Jeep problem

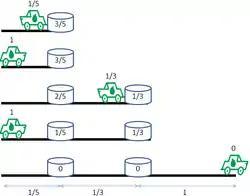
Solution to "crossing the desert" variant for "n" = 3, showing fuel contents of jeep and fuel dumps at start of each trip, at turnaround point on first two trips, and at end of final trip.

The distance travelled on the last trip is the "n"th harmonic number, "H". As the harmonic numbers are unbounded, it is possible to exceed any given distance on the final trip, as along as sufficient fuel is available at the base. However, the amount of fuel required and the number of fuel dumps both increase exponentially with the distance to be traveled.